SS Ohio (1940)

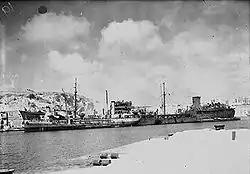
"Ohio" discharging her cargo in the Grand Harbour

As the ship turned slowly to comb torpedoes, two sticks of bombs fell, one on either side of the tanker. The vessel was lifted clean out of the water. Cascades of spray and bomb splinters lashed the deck, she fell back with a crash. "Ohio" had differential gearing which slowed the propeller automatically; on other ships, the same effect would have shaken the engines out of their rooms.